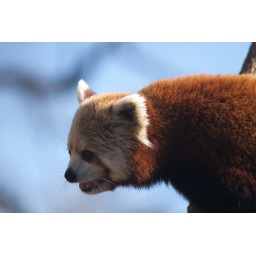
Not the best photo, but I liked the contrast of the red panda's fur against the blue sky.